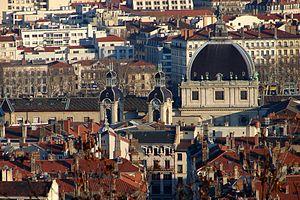
Hôter-Dieu de Lyon, vu de la colline de Fourvière. Au centre, la chapelle
L'Hôtel-Dieu de Lyon est l'un des plus grands bâtiments de la presqu'île de Lyon. Il est construit en bordure ouest du Rhône, dans le quartier de Bellecour. Ce n'est pas le premier hôpital lyonnais. Son rôle hospitalier lui a été dévolu par un autre établissement, créé en 542. L'hôpital Notre-Dame de Lyon, sis à Saint Paul, successivement appelé Notre-Dame du Pont, Notre-Dame de la Graneterie, Notre-Dame de la Saunerie et Hôpital Saint- Eloi et qui disparait vers la fin du XVᵉ siècle. En 2007, il a été décidé de transférer ses services dans d'autres établissements afin de pouvoir louer son bâtiment et son site exceptionnels. De 2010 à 2015, le bâtiment resta désaffecté, et d'importants travaux sur environ trois ans pour une utilisation hôtelière, muséale et également pour accueillir la cité de la gastronomie. Il ouvre en juin 2019.